Eurofighter Typhoon procurement

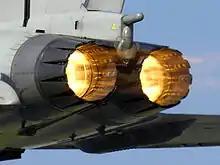
A Typhoon F2 fighter jet from 29 Squadron RAF ignites its afterburners whilst taking off from RAF Coningsby.

On 18 August 2006 it was announced that Saudi Arabia had agreed to purchase 72 Typhoons. In December 2006 it was reported in "The Guardian" that Saudi Arabia had threatened to buy Dassault Rafales because of a UK Serious Fraud Office investigation into the Al Yamamah ("the dove") defence deals which commenced in the 1980s.